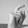
ASL letter: X